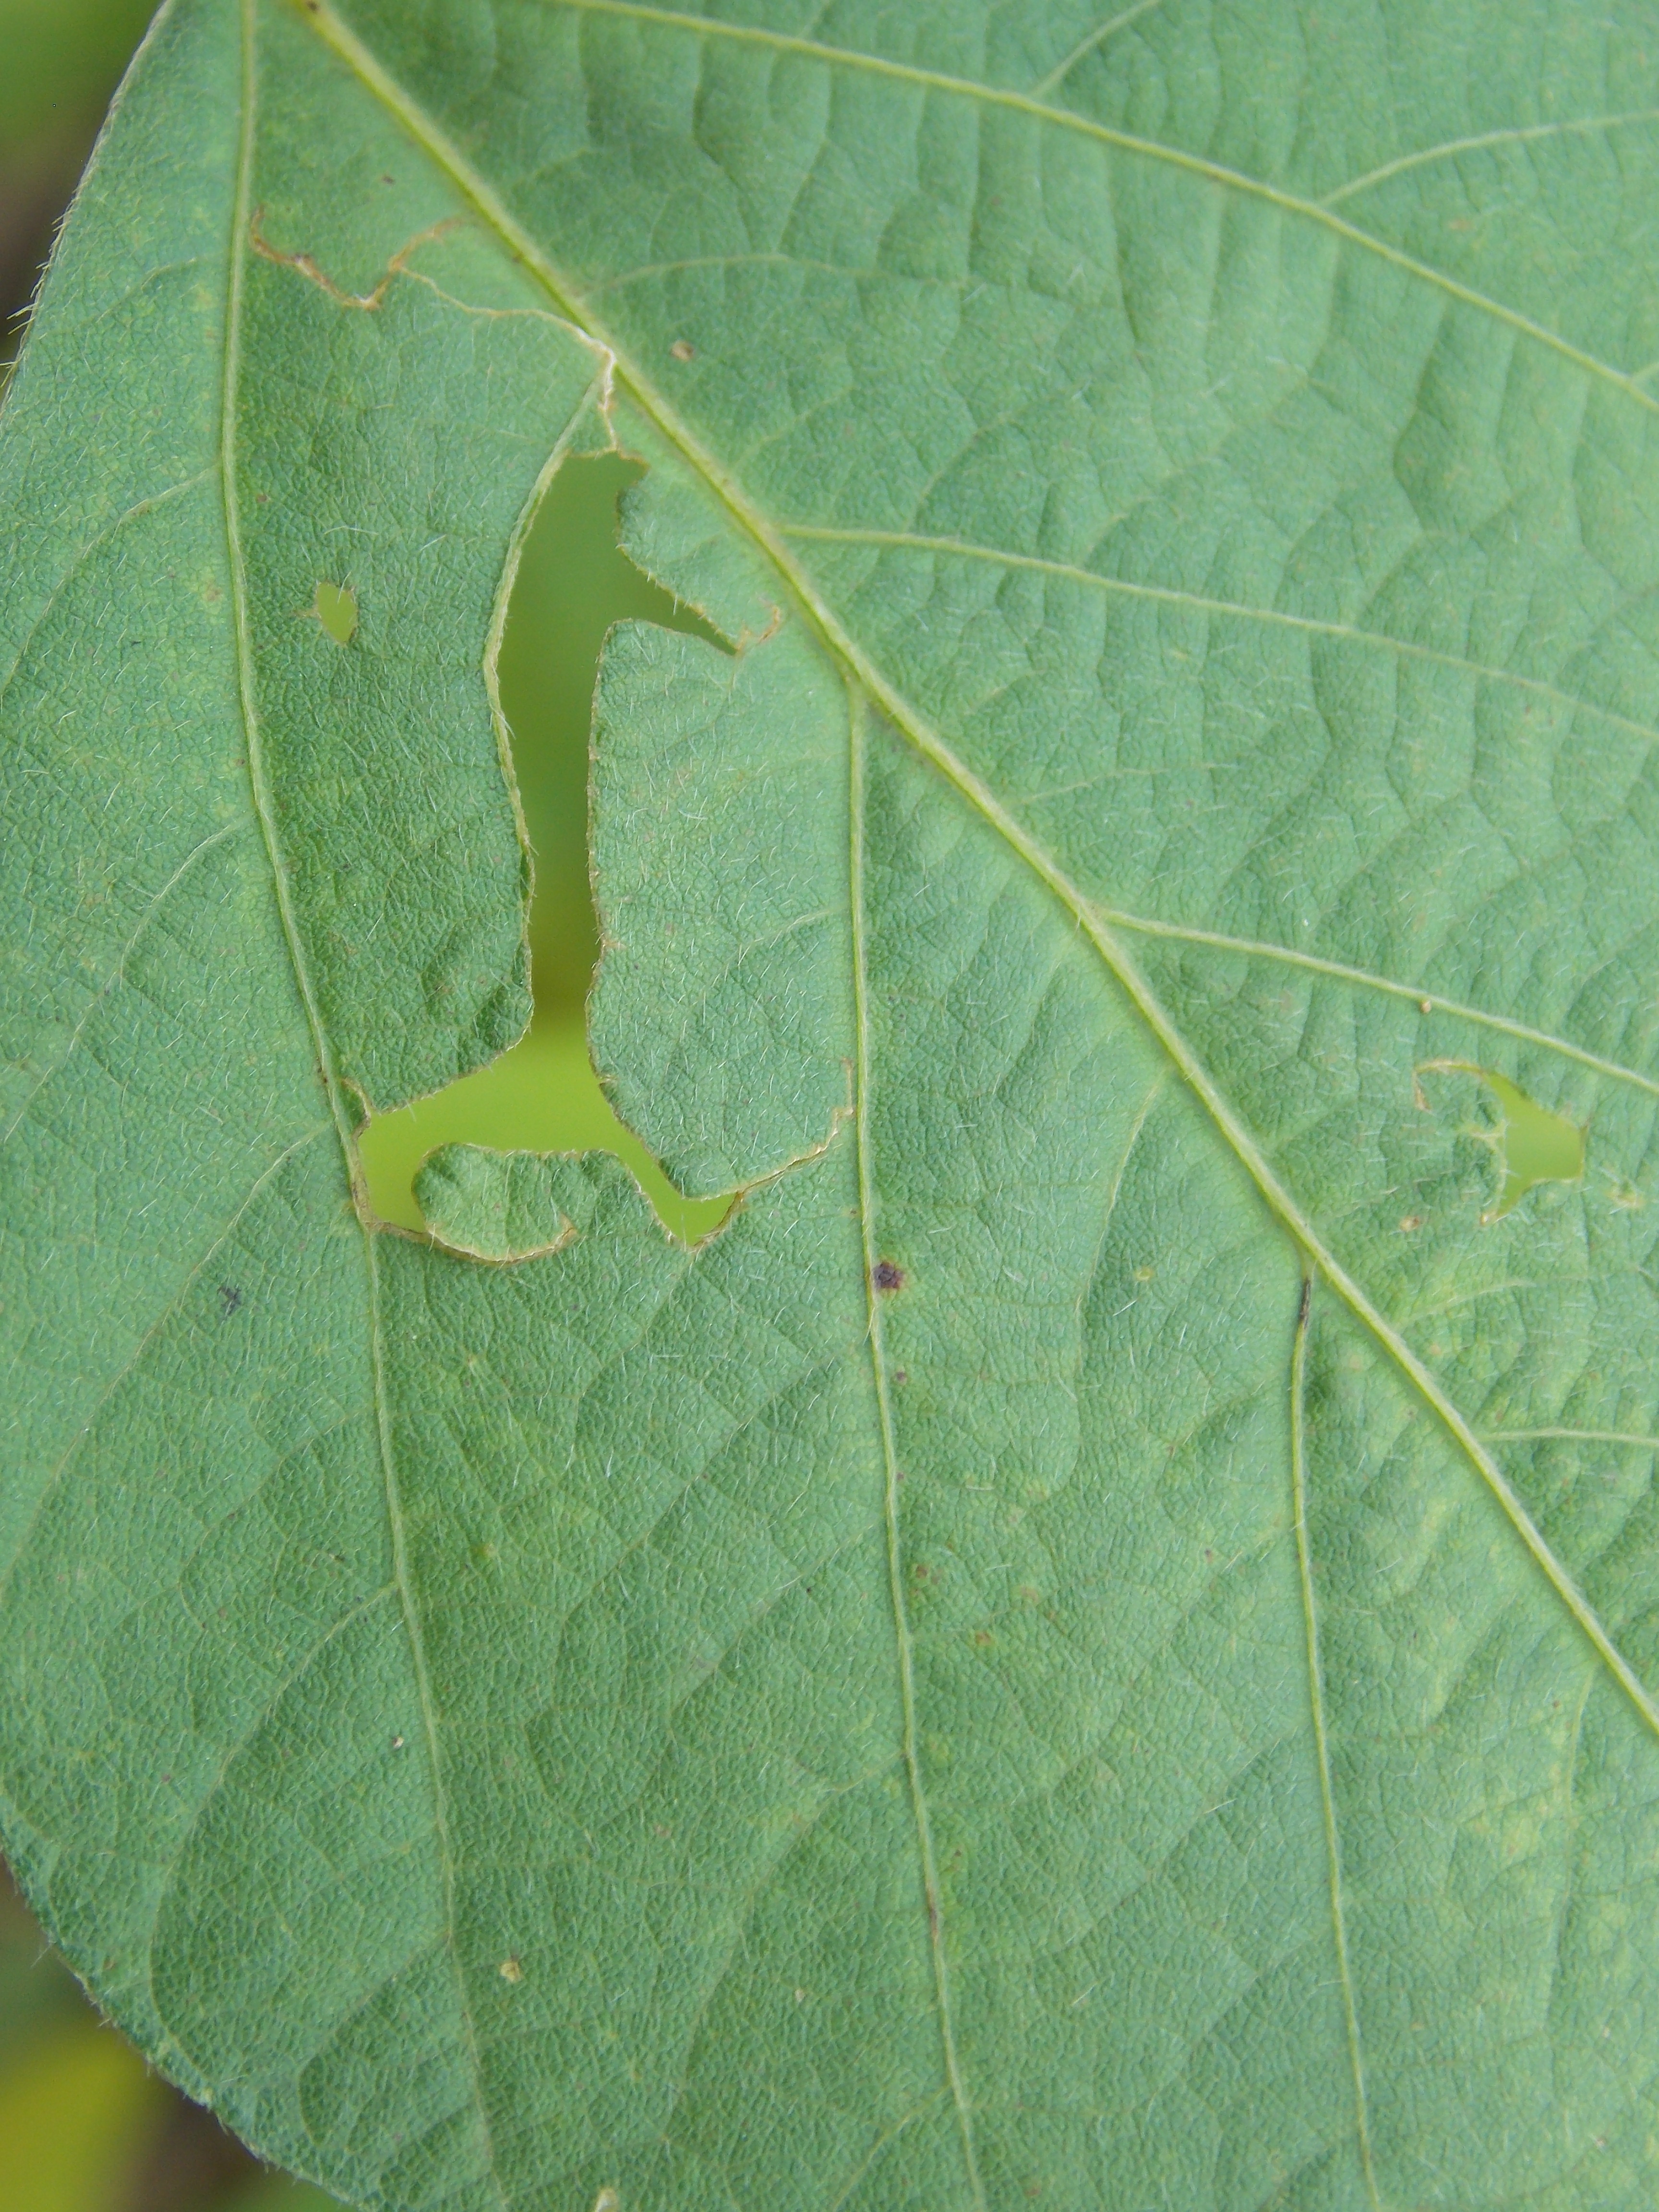
Label: Healthy